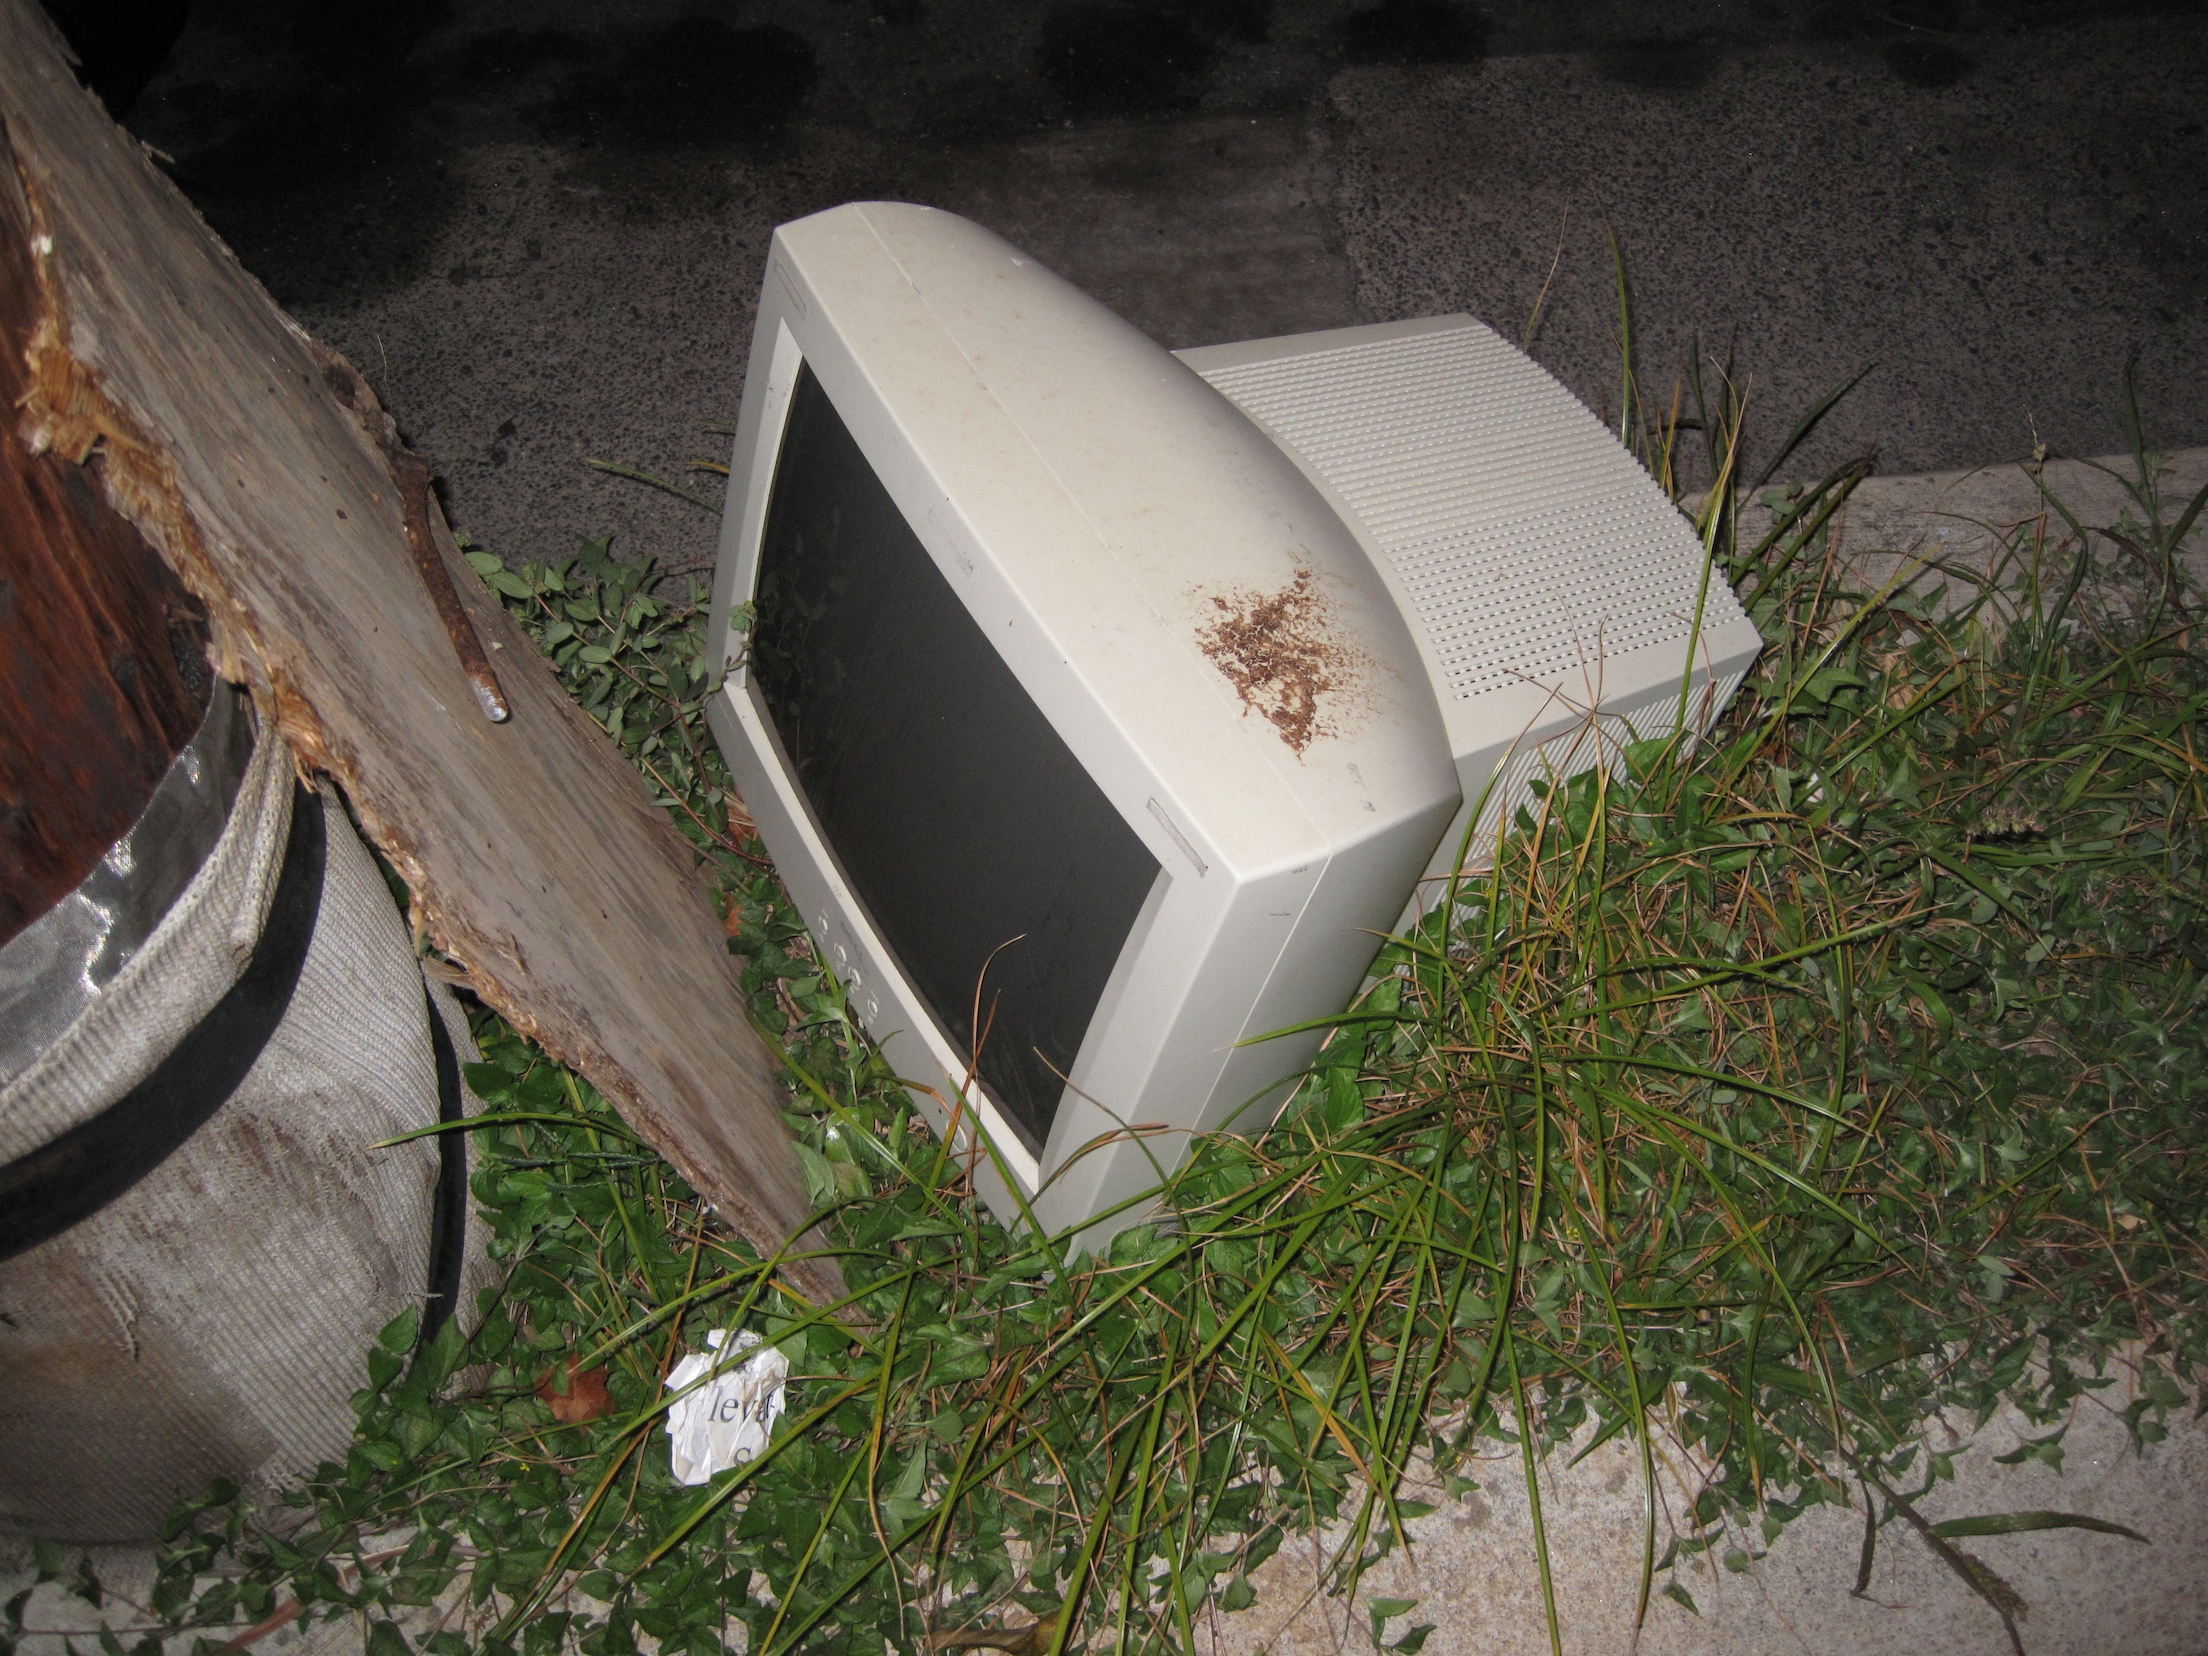
wing, wood, surfboard, 77285mm, man made object, surfing equipment and supplies